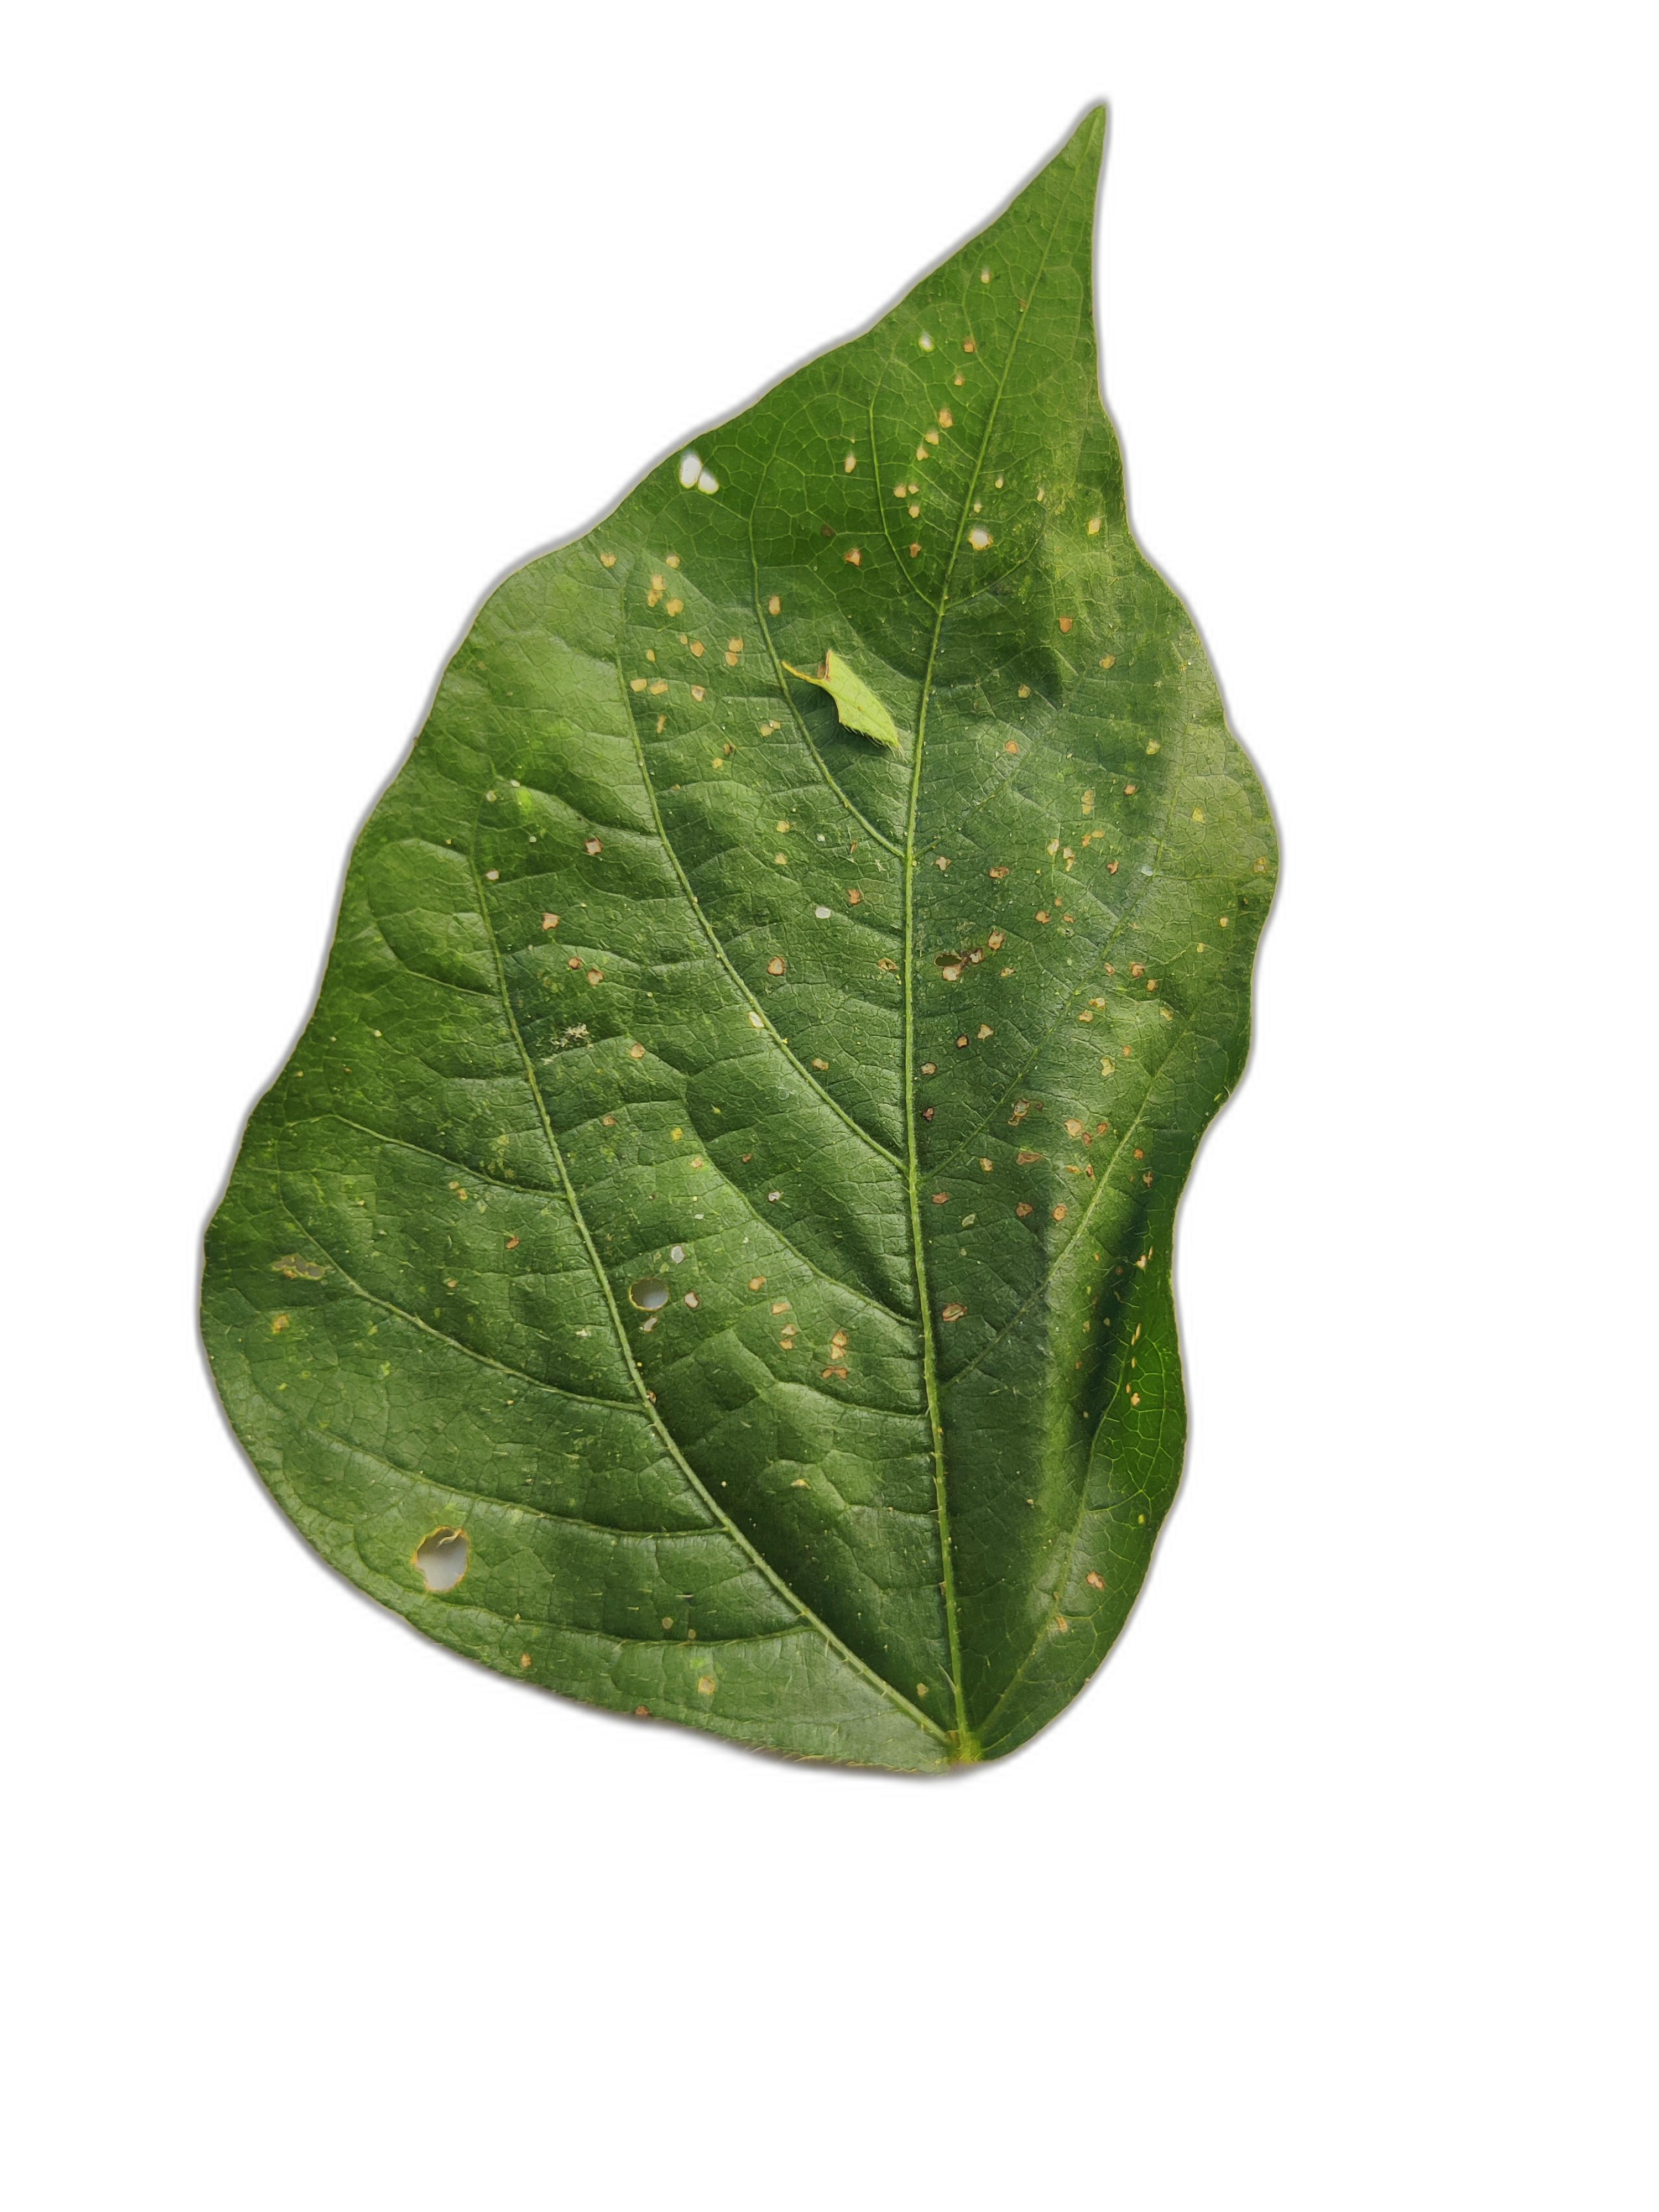
Label: Cercospora leaf spot